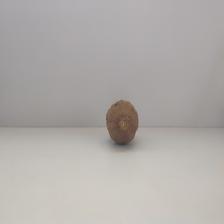
Size: Spoiled